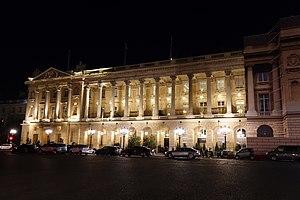
Grand Prix ACF de la Startup Automobile 2019
Le Grand Prix ACF Autotech est un concours qui récompense les nouvelles entreprises les plus innovantes proposant « un service ou un développement technologique pouvant trouver application dans le domaine automobile ». Il est organisé en France depuis 2018 par l'Automobile Club de France en partenariat avec l'ESSEC Alumni Automobile Club, et Autotech à partir de l'édition 2020.